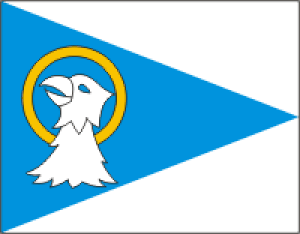
Kolga-Jaani est un petit bourg estonien de la région de Viljandi, au centre du pays, qui est le chef-lieu administratif de la commune de Kolga-Jaani.